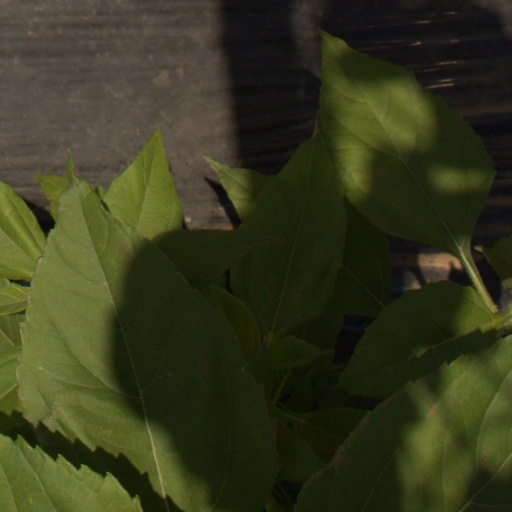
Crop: Jerusalem artichoke